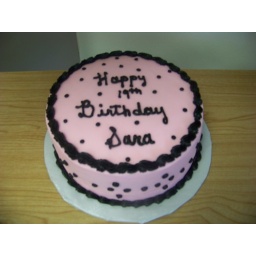
A 10 inch round double layer white cake covered in pink buttercream icing accented with black icing